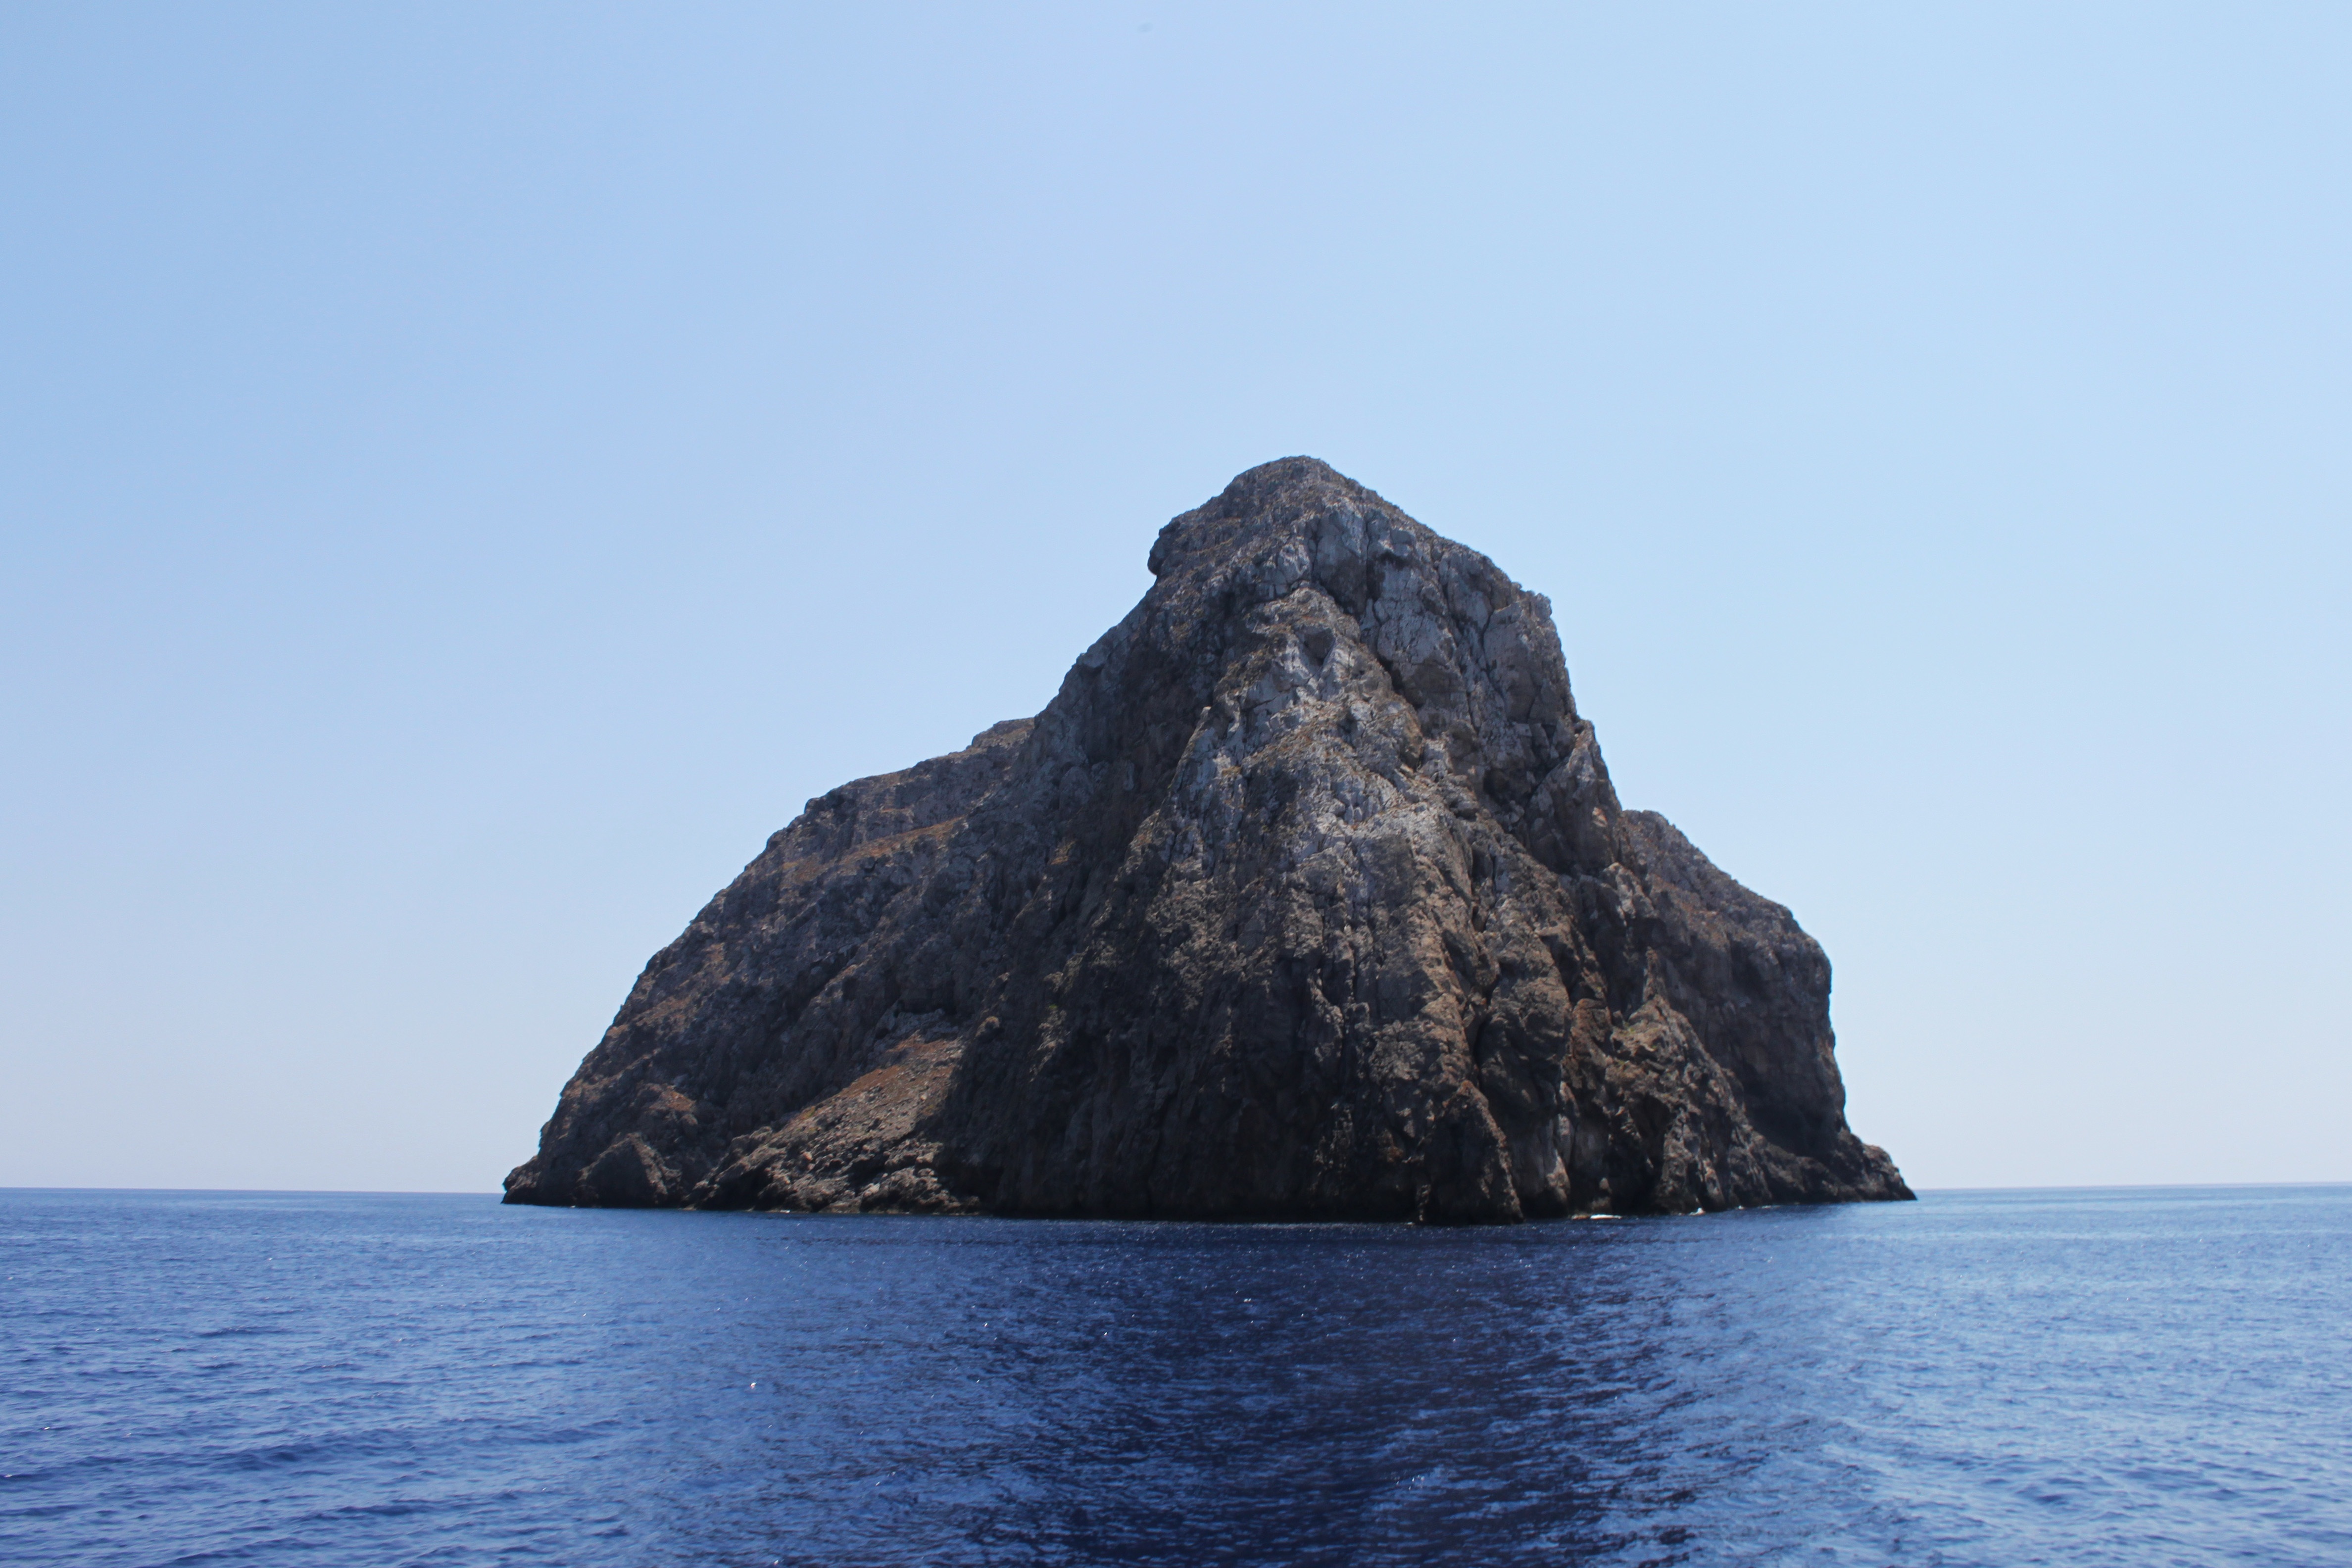
sea, coast, rock, ocean, horizon, formation, cliff, bay, island, steep, stack, terrain, cape, islet, landform, geographical feature, sheer face